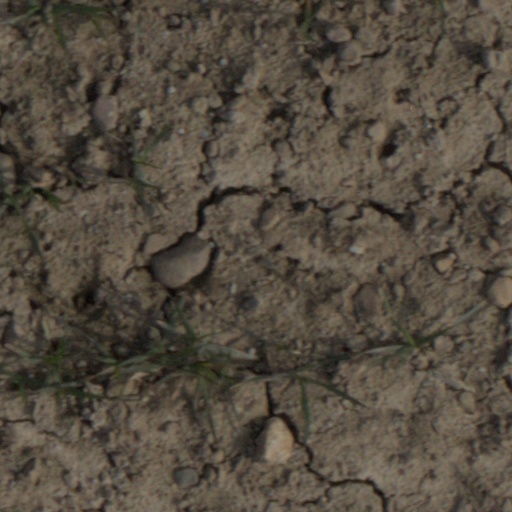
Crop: wheat